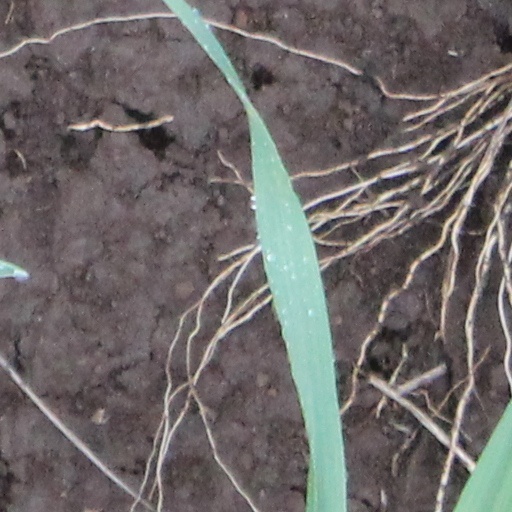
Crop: wheat